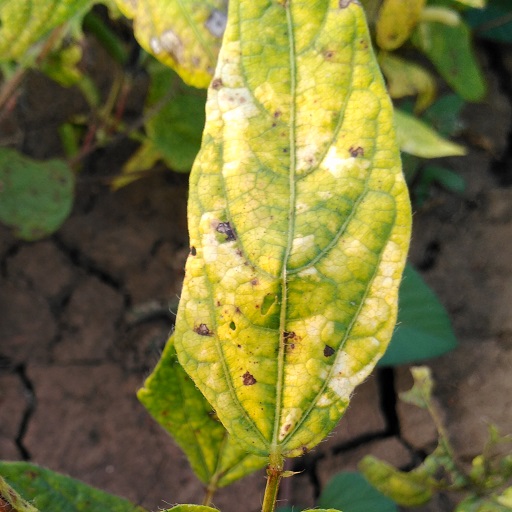
Label: Yellow Mosaic